Shigaku zasshi

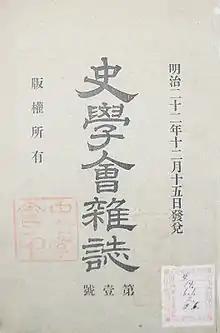
First edition of the "Shigakkai zasshi".

The Historical Society of Japan was founded on November 1, 1889, and began publishing a historical journal entitled "Shigakkai zasshi" ("Journal of the Historical Society") on December 15 of that same year. In 1892 the name of the journal was changed to "Shigaku zasshi". Two professors of history at Tokyo Imperial University, Shigeno Yasutsugu and Ludwig Rieß were instrumental in founding the society and beginning publication of the journal. Ludwig Rieß consciously modeled the journal on contemporary European historical journals such as the "Historische Zeitschrift" in Germany, the "Revue Historique" in France, and the "English Historical Review" in England.